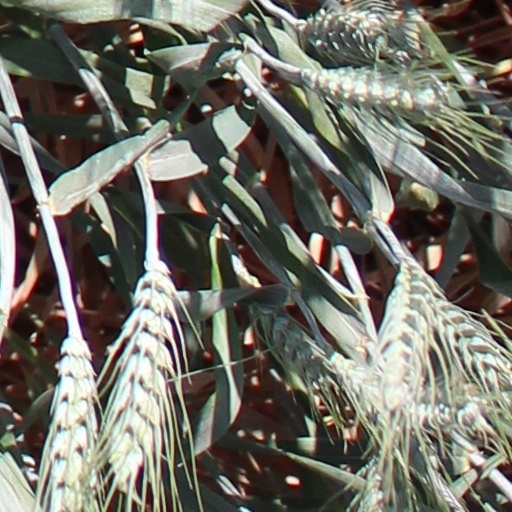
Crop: wheat